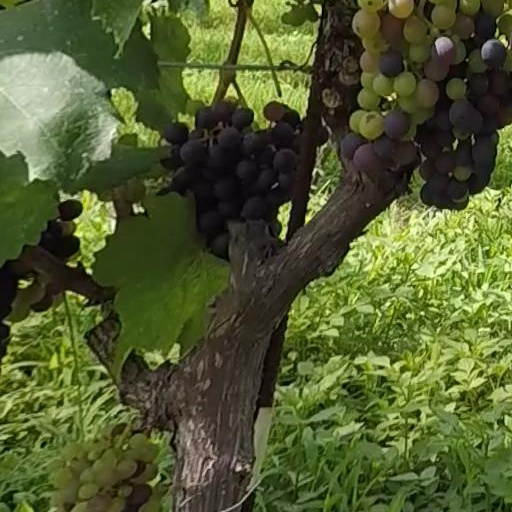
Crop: grape